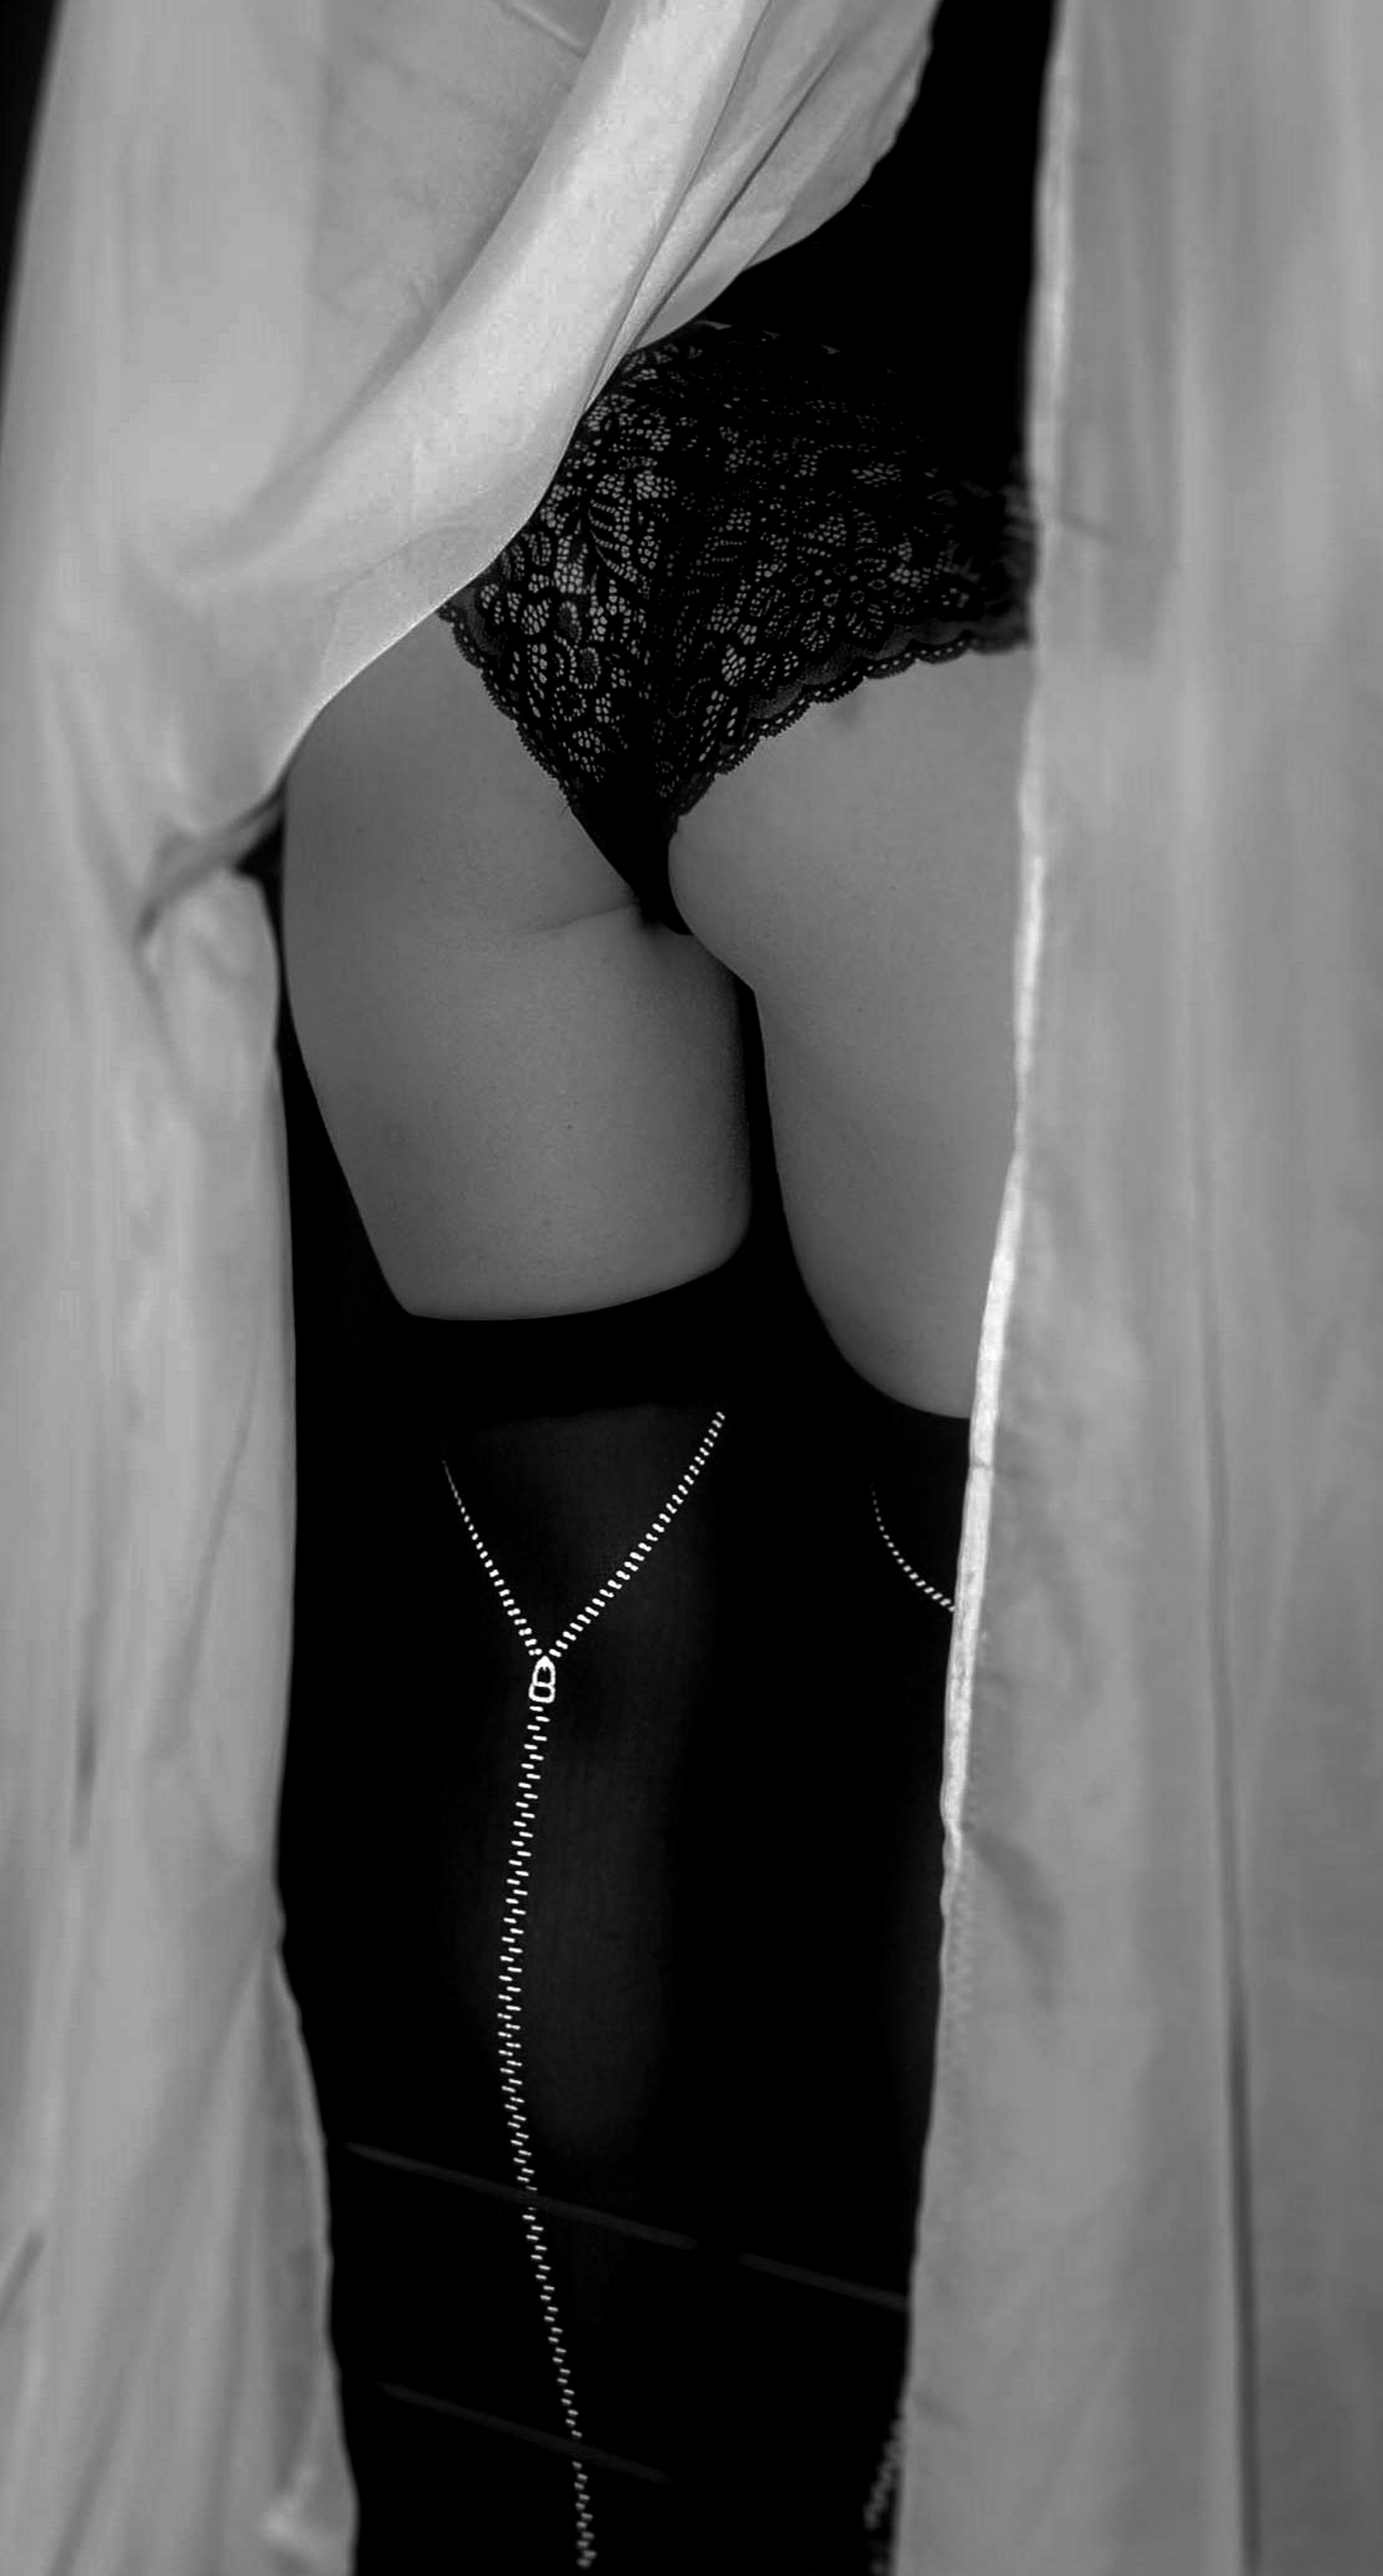
hand, black and white, woman, white, photography, leg, model, finger, fashion, clothing, black, monochrome, lady, arm, chest, human body, lingerie, dress, legs, thigh, beauty, body, veil, sensual, sensuality, photo shoot, sense, under garment, black and white lace, monochrome photography, undergarment, art model